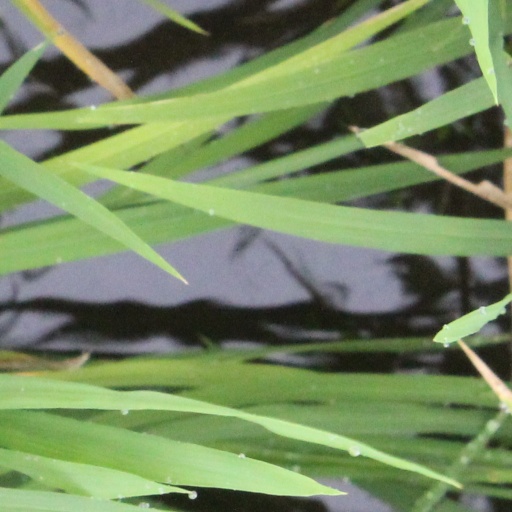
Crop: rice